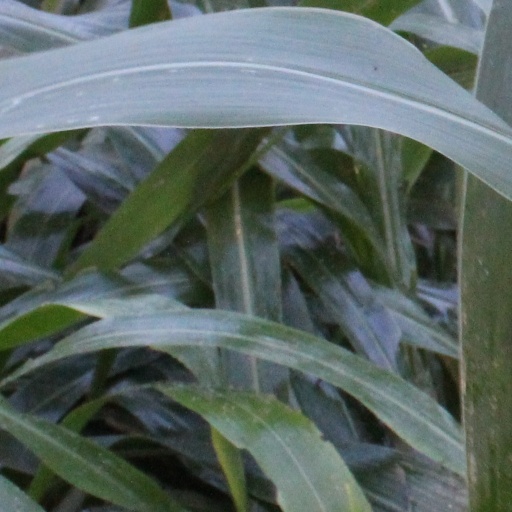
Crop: sorghum